Şirvanlı Mehmed Rüşdi Pasha

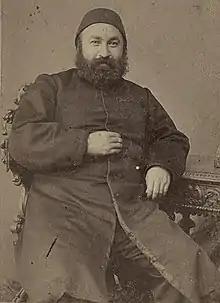
Şirvanlı Mehmed Rüşdi Pasha

Şirvanlı Mehmed Rüşdi Pasha (1828–1874) was an Ottoman statesman of Azerbaijani origin. He was Grand Vizier of the Ottoman Empire from 15 April 1873 until 15 February 1874.